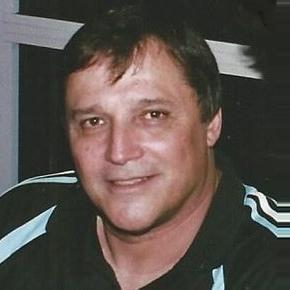
Age: 50